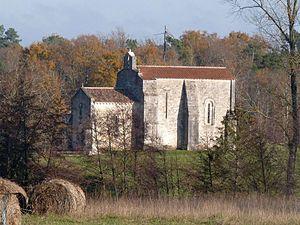
église-commanderie du Tâtre, Charente, France
La commanderie Saint-Jean du Tâtre est une commanderie hospitalière anciennement commanderie templière située au Tâtre, en Charente, au sud-ouest de Barbezieux. Sa chapelle correspond à l'actuelle église paroissiale.
Le Tâtre est une commune du sud-ouest de la France, située dans le département de la Charente.